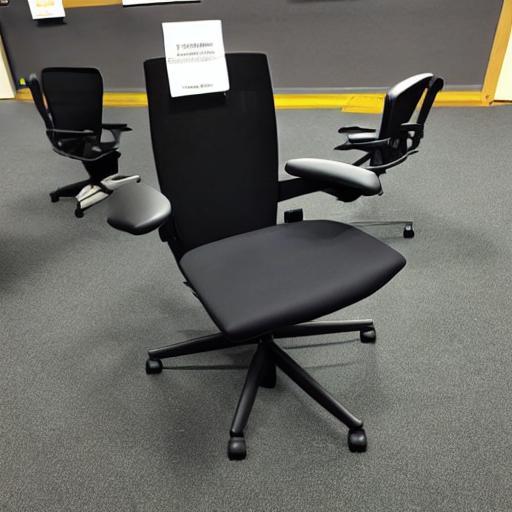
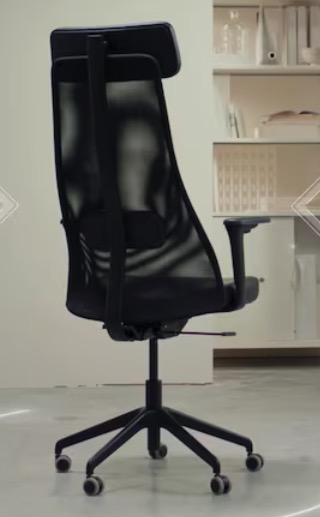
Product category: items_chair
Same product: no